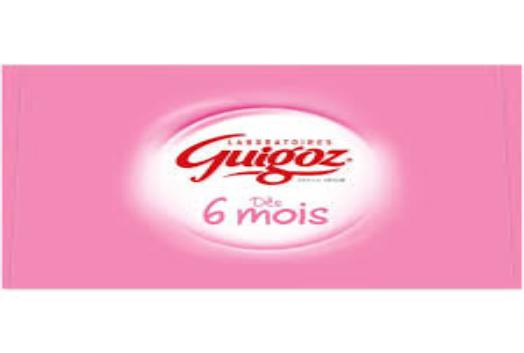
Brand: Guigoz
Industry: Food